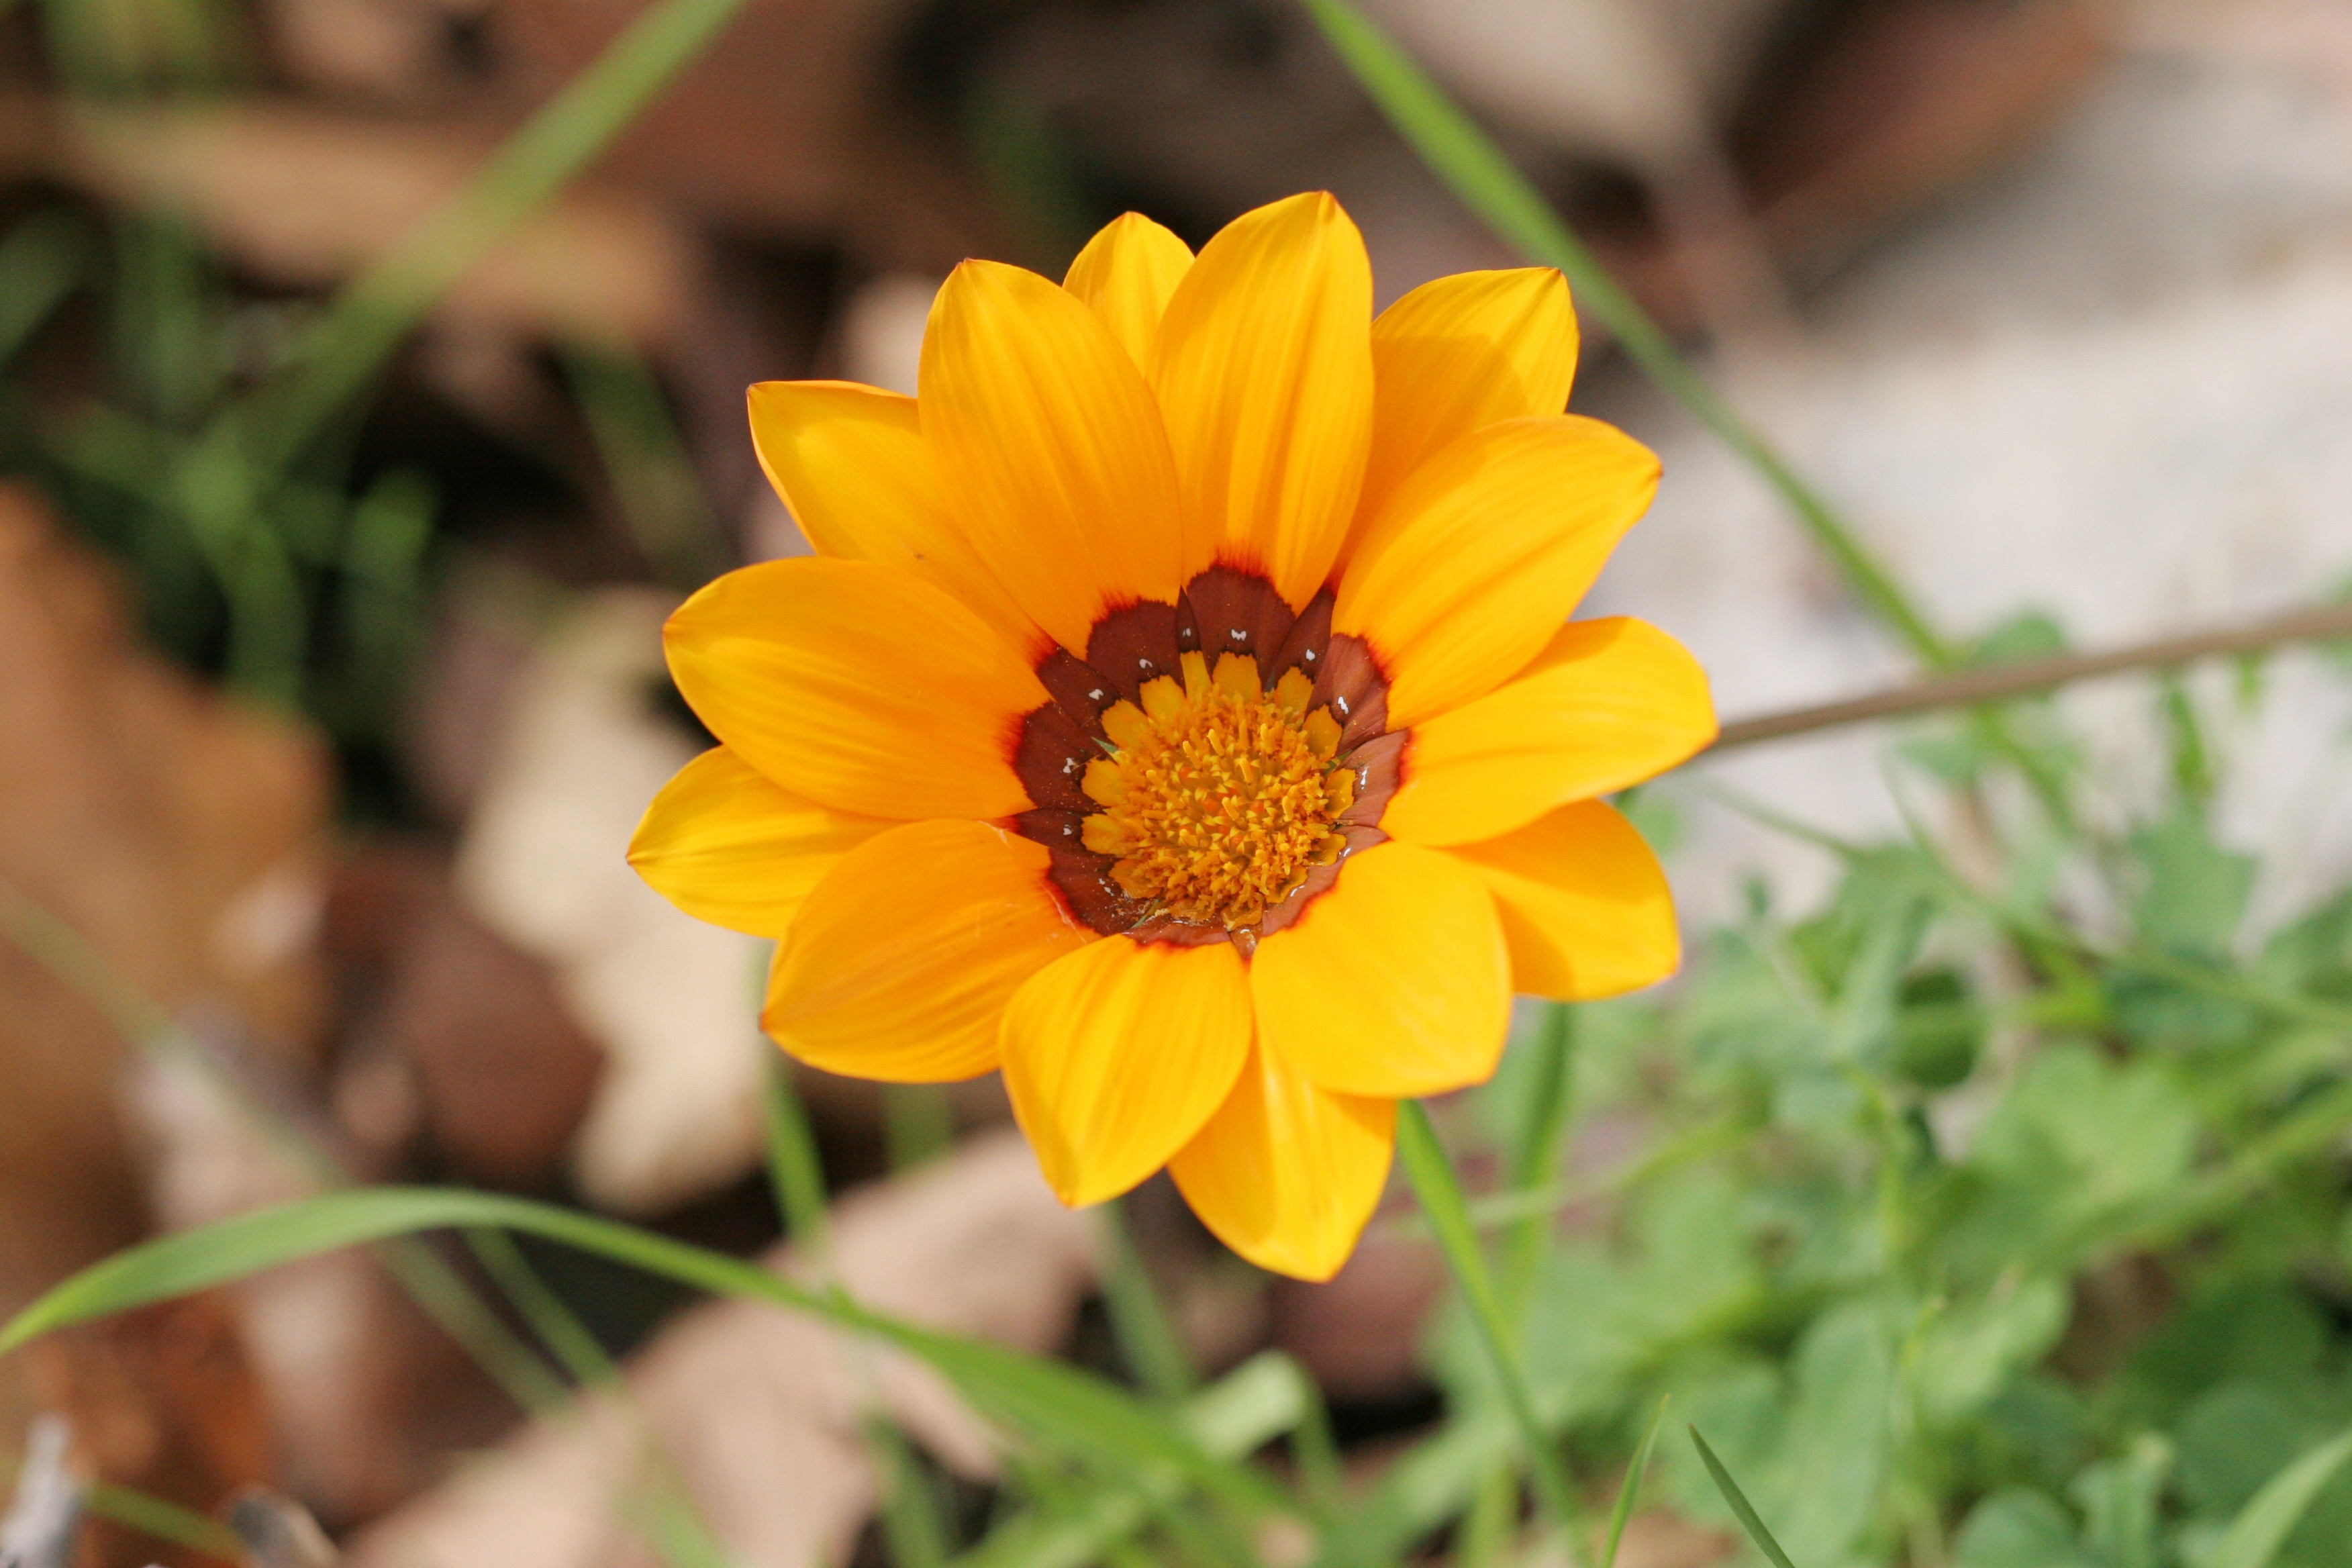
nature, plant, field, flower, petal, herb, botany, yellow, flora, wildflower, macro photography, flowering plant, daisy family, calendula, annual plant, land plant